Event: Nepal Earthquake
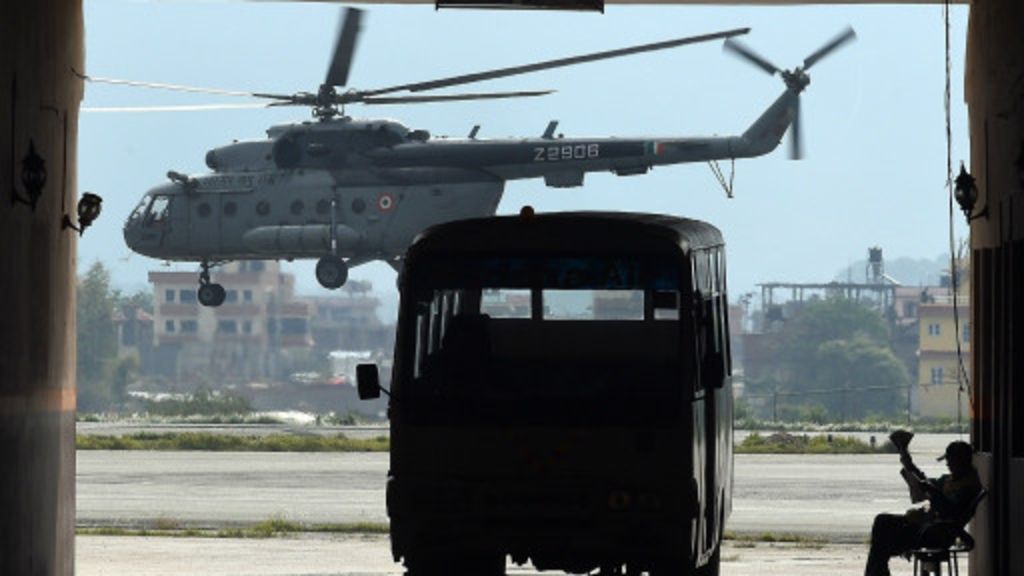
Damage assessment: no_damage